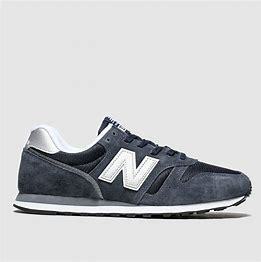
Brand: New
Model: Balance New Balance 373